Governor of Malatya

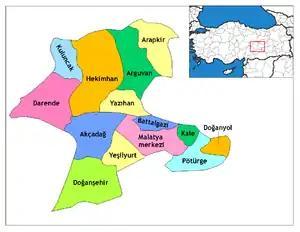
Map of the Province of Malatya, showing the provincial districts.

Governor of Malatya (Turkish: "Malatya Valiliği") is the Civil service official responsible for both national government and state affairs in the Province of Malatya. Similar to the Governors of the 80 other Provinces of Turkey, the Governor of Malatya is appointed by the Government of Turkey and is responsible for the implementation of government legislation within Malatya. The Governor is also the most senior commander of both the Malatya provincial police force and the Malatya Gendarmerie.